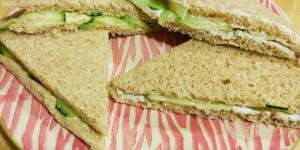
sandwich ingles de pepino